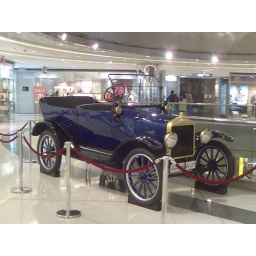
this is one of the cars that i spotted in the shopping mall.........